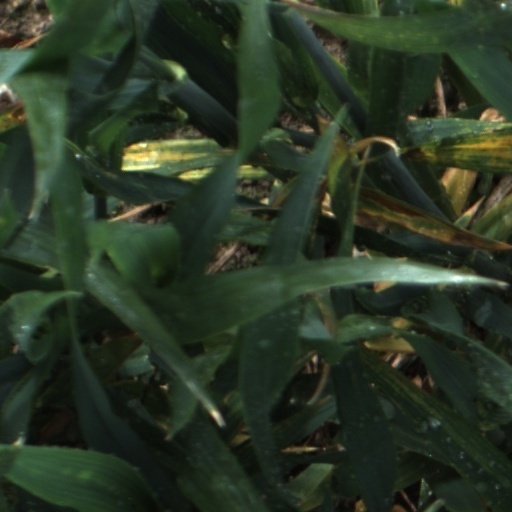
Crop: wheat